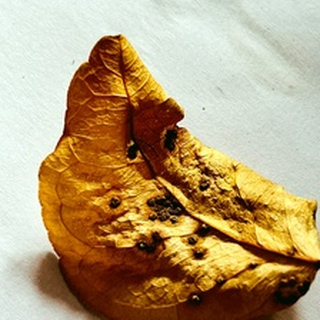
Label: lemon_dry_leaf